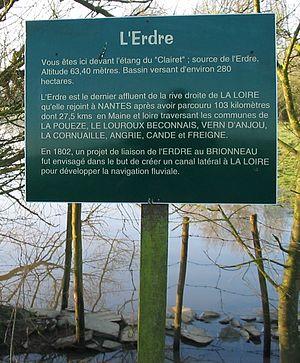
L'Erdre est une rivière qui traverse les départements de Maine-et-Loire et de Loire-Atlantique. C'est un affluent en rive droite de la Loire.